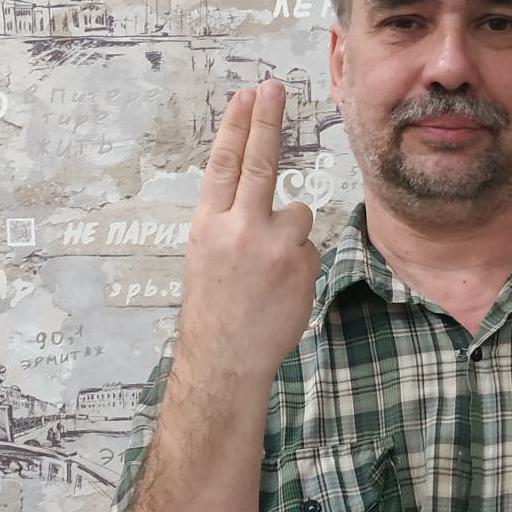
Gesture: two_up_inverted